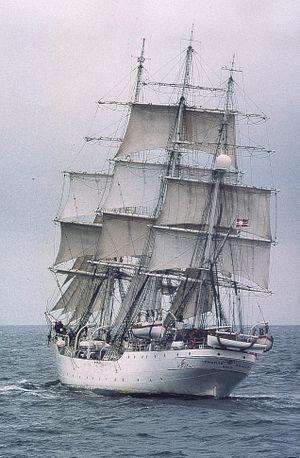
Un navire est, dans des conditions normales d'exploitation, en position d'équilibre stable et verticale. Par nécessité temporaire, on peut avoir besoin de lui donner une inclinaison transversale de quelques degrés, ce sera une gîte.